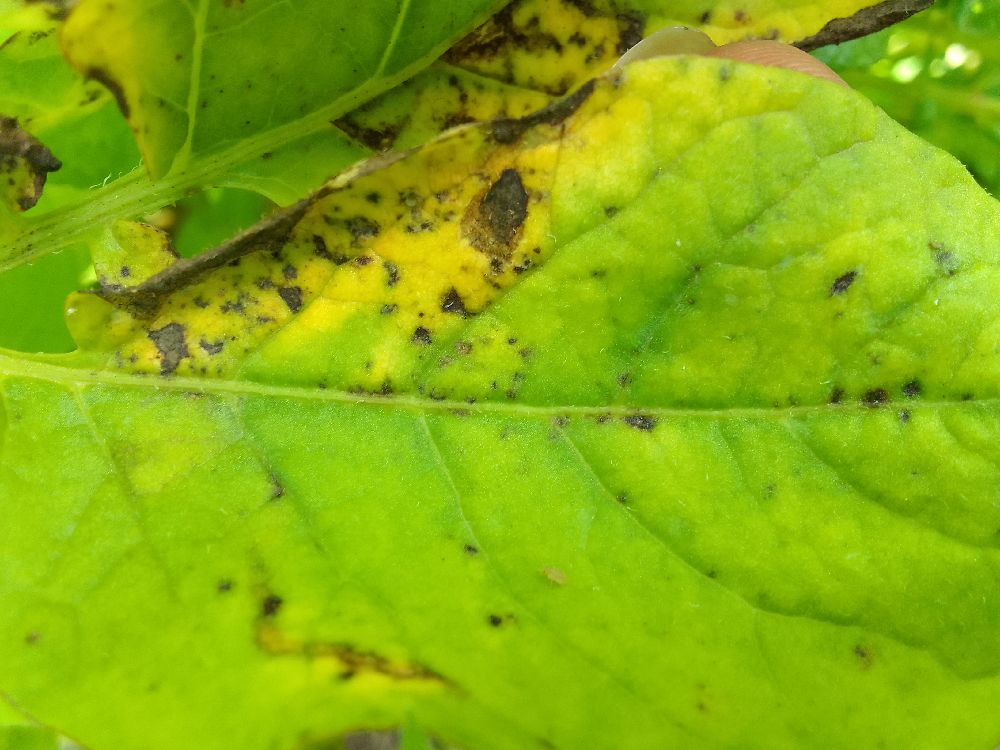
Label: Early blight